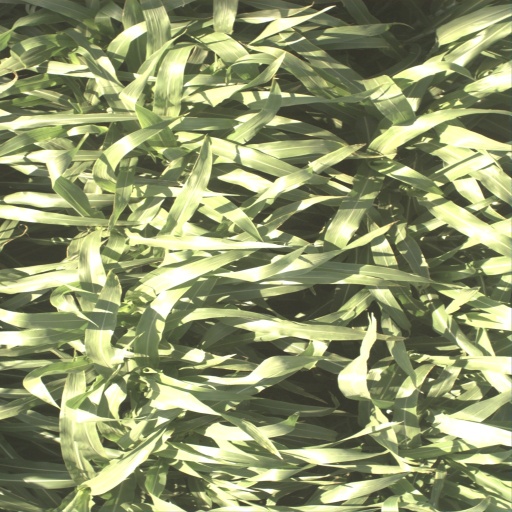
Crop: sorghum